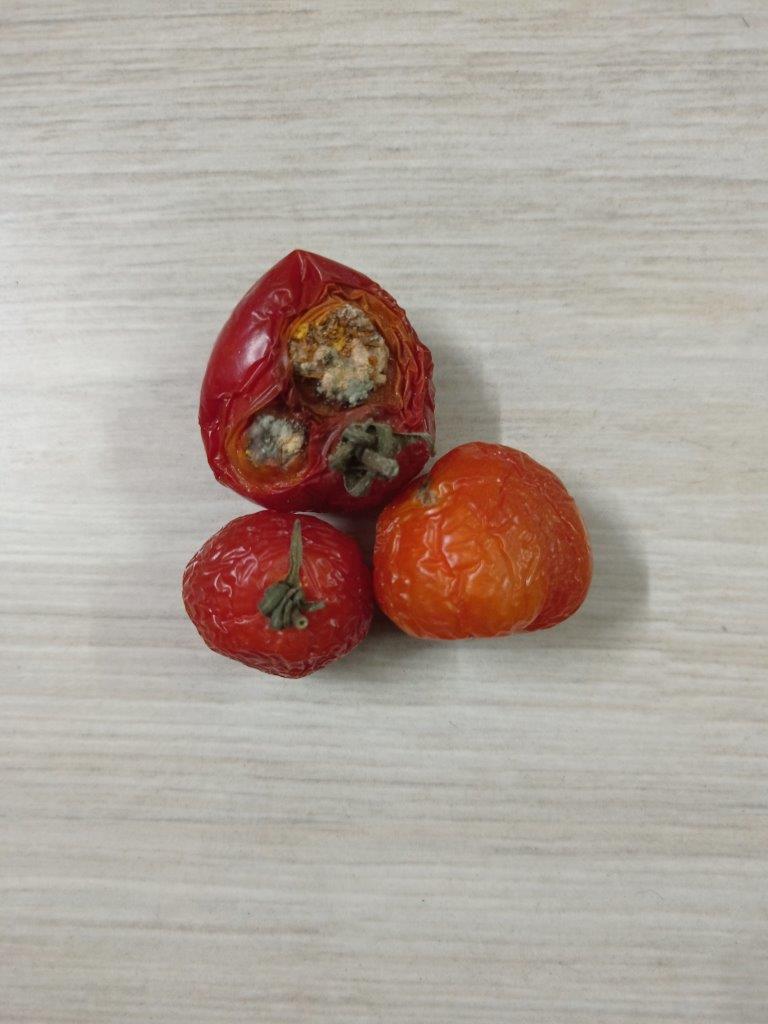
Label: Rotten